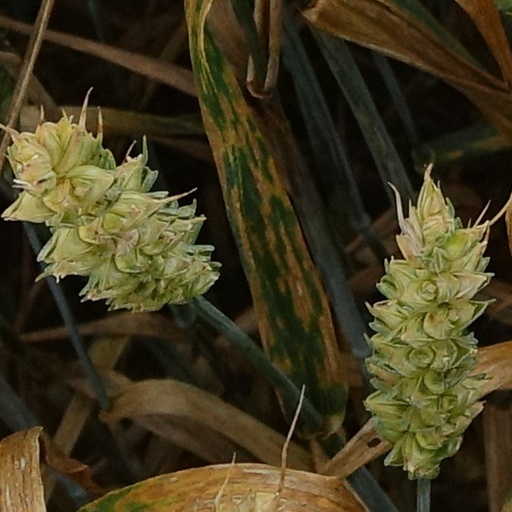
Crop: wheat